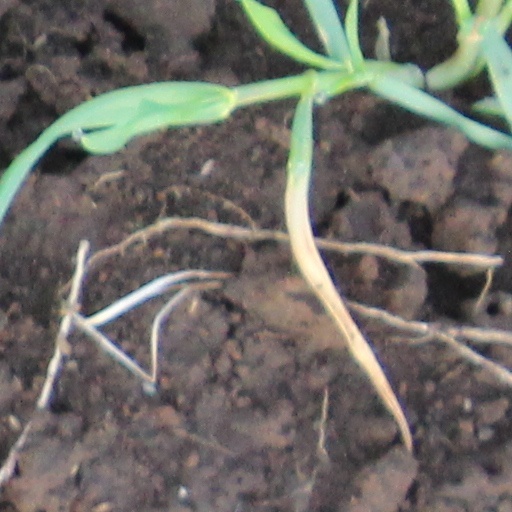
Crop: wheat